Jared Pappas-Kelley

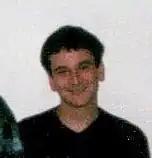
Jared Pappas-Kelley in 2000.

Jared Pappas-Kelley is an American curator, researcher, and visual artist. He studied at The Evergreen State College, Goddard College and the European Graduate School where he served as Graduate Teaching Assistant for both Jean-Luc Nancy and Paul D. Miller (DJ Spooky) while completing his PhD. Pappas-Kelley also studied with filmmakers Claire Denis and Barbara Hammer whom he cites as influences on his visual work. His doctoral thesis, supervised by Sylvère Lotringer, examines the inherent instability of art objects, investigating what he terms "the thing that is not a thing" through an examination of events such as the 2004 Momart warehouse fire and the objects stolen and subsequently lost or destroyed by art thief Stéphane Breitwieser. Much of his current research focuses on ideas of this instability of the art object and the intersection between practice and theory, examining art as a method for understanding the object’s coming together through its undoing. Developing these themes, he is currently organizing a group exhibition that he is co-curating with Natasha Chuk entitled Solvent Forms.